Fish family

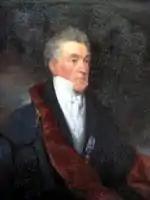
Nicholas Fish

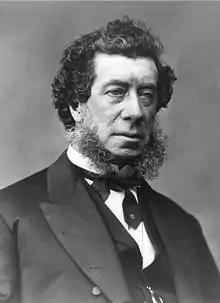
Hamilton Fish, a career statesman who served as Governor of New York, U.S. Senator of New York and U.S. Secretary of State.

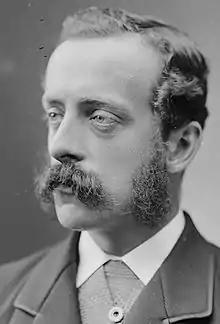
Nicholas Fish II, a diplomat who served as the U.S. Ambassador to Belgium and Switzerland.

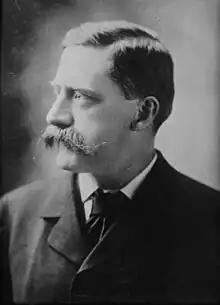
Stuyvesant Fish, American socialite and longtime president of the Illinois Central Railroad.

The Fish family is related to the Kean family through Hamilton Fish's wife, Julia Ursin Niemcewiez Kean.